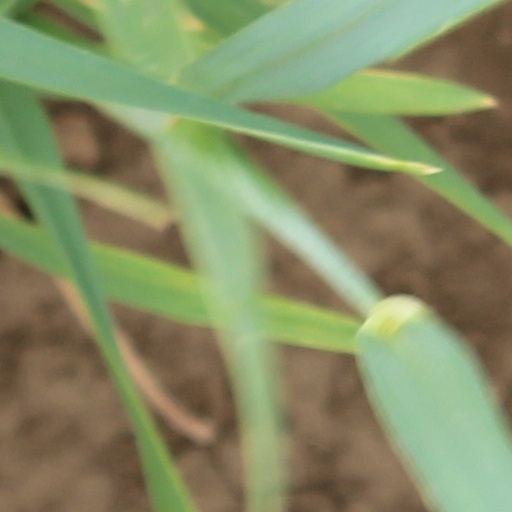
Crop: wheat